Paramartha

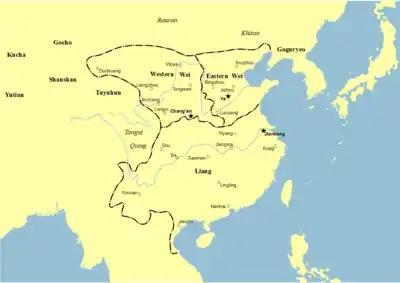
Status of China during the Northern and Southern Dynasties era

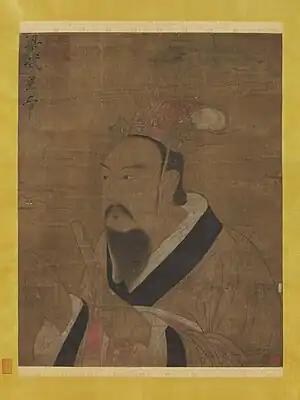
Emperor Wu of Liang was Paramārtha's patron in China

Paramārtha was born in 499 CE in the autonomous kingdom of Malwa in central India, at the end of the Gupta Dynasty. His given name was Kulanātha, meaning "savior of the family", and his parents were Brahmins belonging to the Bhāradvāja clan. His Buddhist name of "Paramārtha" means "the ultimate meaning," "parama": uppermost, "artha": meaning. In the Buddhist context, this refers to the absolute, as opposed to merely conventional truth.